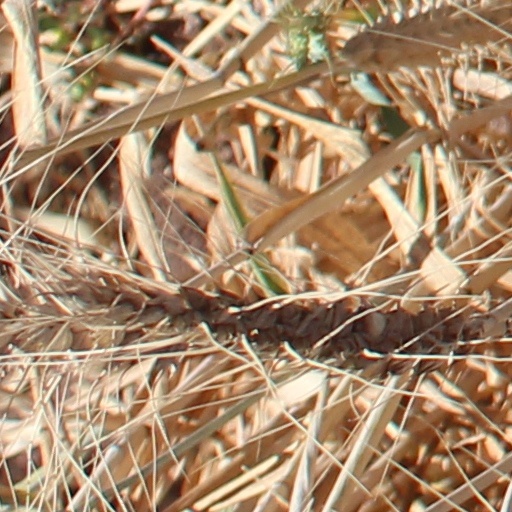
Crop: wheat